Rescue of Roger Mallinson and Roger Chapman

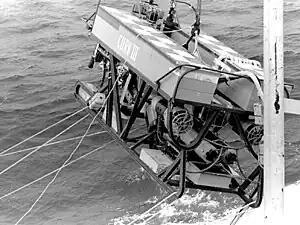
U.S. Navy CURV-III during "Pisces" III rescue

At 10:35a.m., the support ship "Vickers Venturer", then in the North Sea, was ordered to return to the nearest port with the submersible "Pisces II" aboard (which could be removed and flown to Ireland). Additionally, at midday the Royal Navy survey vessel HMS "Hecate" steamed to the accident location to offer assistance with special ropes. The United States Navy offered a submersible belonging to the U.S. Salvage Department, called a Controlled Underwater Recovery Vehicle (CURV-III), which was sent from California, and the Canadian Coast Guard ship "John Cabot" left from Swansea.